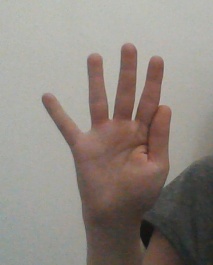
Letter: sheen